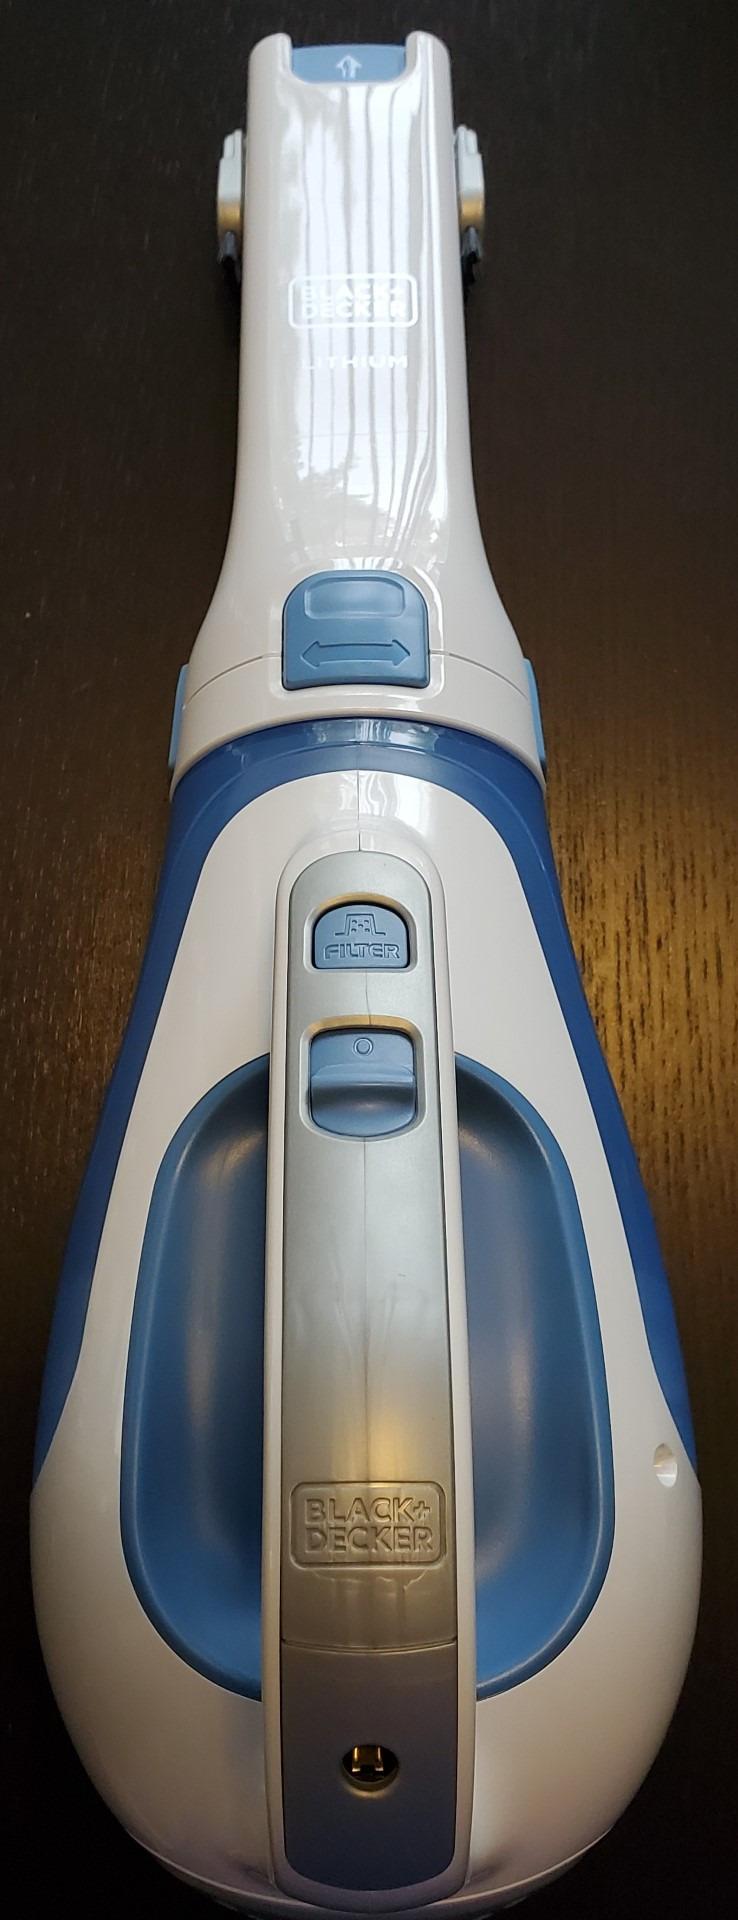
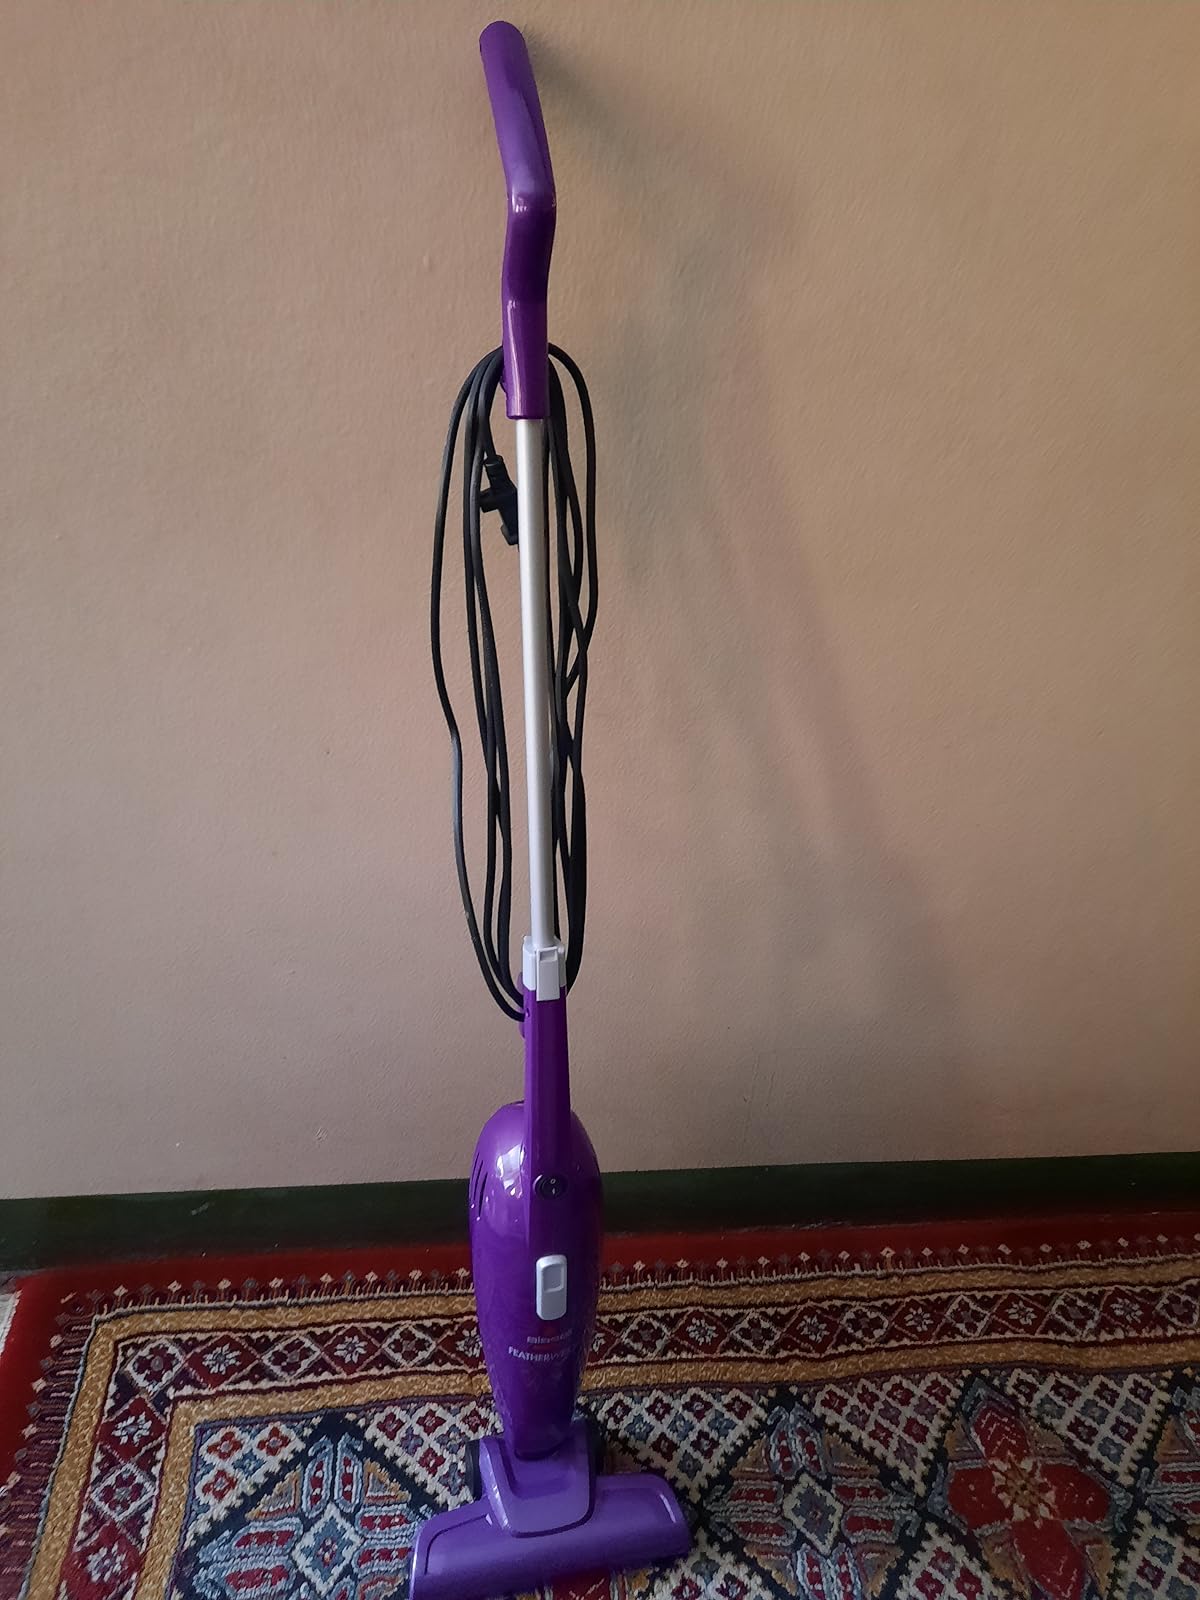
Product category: items_vacuum
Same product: no